Phoenice Libanensis

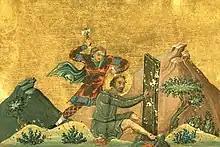
Miniature from Basil II's Menologion depicting Julian of Emesa's martyrdom

The ecclesiastical administration paralleled the political, but with some differences. When the province was divided c. 394, Damascus, rather than Emesa, became the metropolis of Phoenice II. The province belonged to the Patriarchate of Antioch, with Damascus initially outranking Tyre, the capital of Phoenice I, whose position was also briefly challenged by the see of Berytus c. 450; after 480/1, however, the Metropolitan of Tyre established himself as the first in precedence ("protothronos") of all the Metropolitans subject to Antioch. In February 452 the alleged head of John the Baptist was discovered in the monastery of Spelaion, in the diocese of Emesa, in Phoenice II. Following this event, Emesa—which had first been a suffragan of Damascus—was "probably raised to the rank of honorary [ecclesiastical] metropolis of Lebanese Phoenicia in the second half of the fifth century" according to Julien Aliquot.